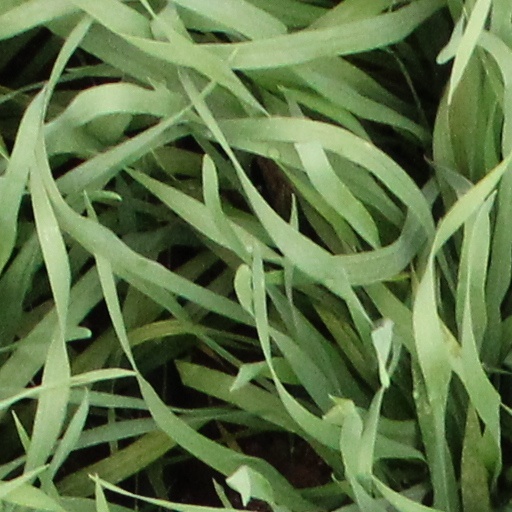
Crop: wheat